Katowice International Fair

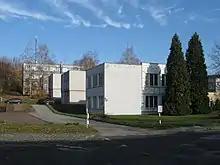
Chorzów, 5 Targowa Street

Katowice International Fair was an international trade fair in Katowice and one of the largest in Poland (the largest being the Poznań International Fair). A few dozen events were organized there each year, with the participation of some 4,500 companies.